Olympic-class ocean liner

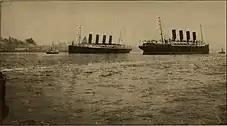
Cunard's ocean liners and , photographed in 1911. These ships were the largest, most luxurious and fastest ocean liners of the time. The White Star Line decided to overtake them by ordering the construction of the ships of the "Olympic" class

The "Olympic" class had its origins in the intense competition between the United Kingdom and Germany in the construction of the liners. The Norddeutscher Lloyd and Hamburg America Line, the two largest German companies, were indeed involved in the race for speed and size in the late 19th century. The first in service for the Norddeutscher Lloyd was , which won the Blue Riband in 1897 before being beaten by HAPAG's in 1900.